Eystein Church

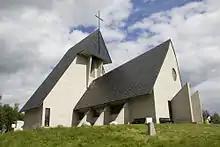
View of the church

Eystein Church is a parish church of the Church of Norway in Dovre Municipality in Innlandet county, Norway. It is located in the village of Hjerkinn. It is one of the two churches for the Dombås parish which is part of the Nord-Gudbrandsdal prosti (deanery) in the Diocese of Hamar. The white, modern, cast concrete church was built in a long church design in 1969 using plans drawn up by the architects Magnus Poulsson and Anton Poulsson. The church seats about 110 people.